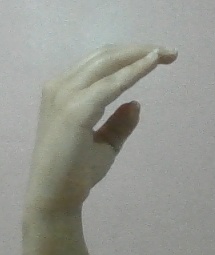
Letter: jeem